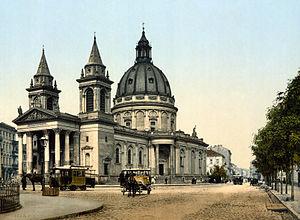
L'église Saint-Alexandre est une église catholique située sur la Plac Trzech Krzyży dans l'arrondissement de Śródmieście à Varsovie.